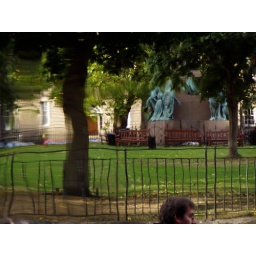
looking through glass window from 1700's in Edinburg, Scotland, 2003